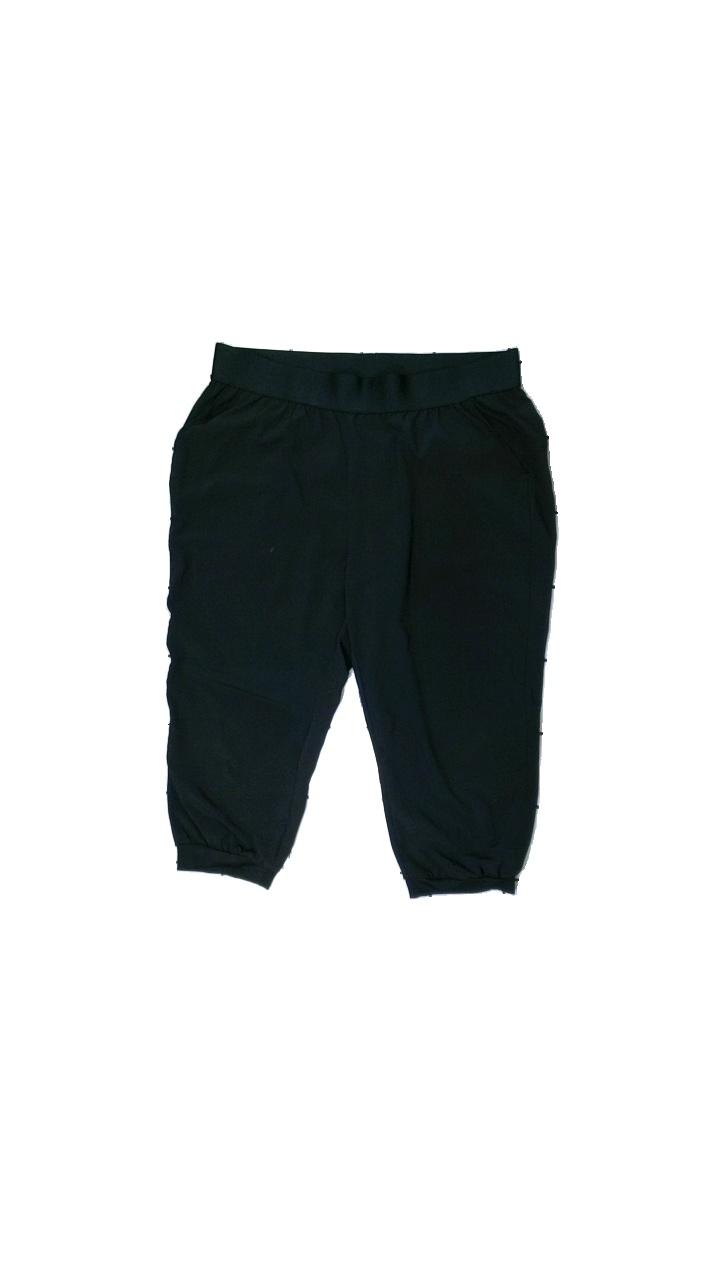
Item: Shorts (Ladies)
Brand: H&m
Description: Black baggy shorts from H&M, size 44. Okay condition but stained.
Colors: Black
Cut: Regular, Loose
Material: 100% poly
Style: Sports
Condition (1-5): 3
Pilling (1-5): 5
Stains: Minor
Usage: Recycle
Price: <50